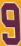
Number: 9